Beatrice Forbes-Robertson Hale

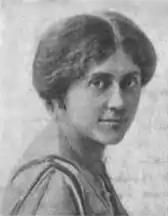
Beatrice Forbes-Robertson Hale, 1921

Mrs. Hale also wrote several books, including "What Women Want: An Interpretation of the Feminist Movement" (1914), "The Nest Builder" (1916, a novel), "Little Allies: A Story of Four Children" (1918), and "What's Wrong with Our Girls?" (1923). In "What Women Want", Hale surveyed the state of the American feminist movement in the 1910s, declaring: